BAC One-Eleven

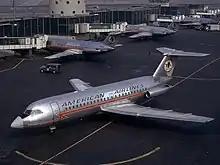
Several American Airlines BAC One-Elevens at LaGuardia Airport

Total deliveries for 1965 were 34 aircraft, while 200 aircraft had been built by the end of 1971. At this point orders slowed to a trickle, with production being suspended in 1975, although marketing and design continued, and it was always planned to restart production when sufficient orders had been received. BAC restarted production in 1977 as a result of an order for five aircraft by the Romanian airline Tarom. British production continued until 1984, with a total of 235 aircraft built in Britain. There were two reasons why the production line was kept open for just 35 aircraft delivered over 11 years: first, BAC hoped that Rolls-Royce would develop a quieter and more powerful version of the Spey engine, making possible further One-Eleven developments; second, throughout the early part of the period Romania was negotiating to buy the entire One-Eleven programme and transfer production of the type to Bucharest.